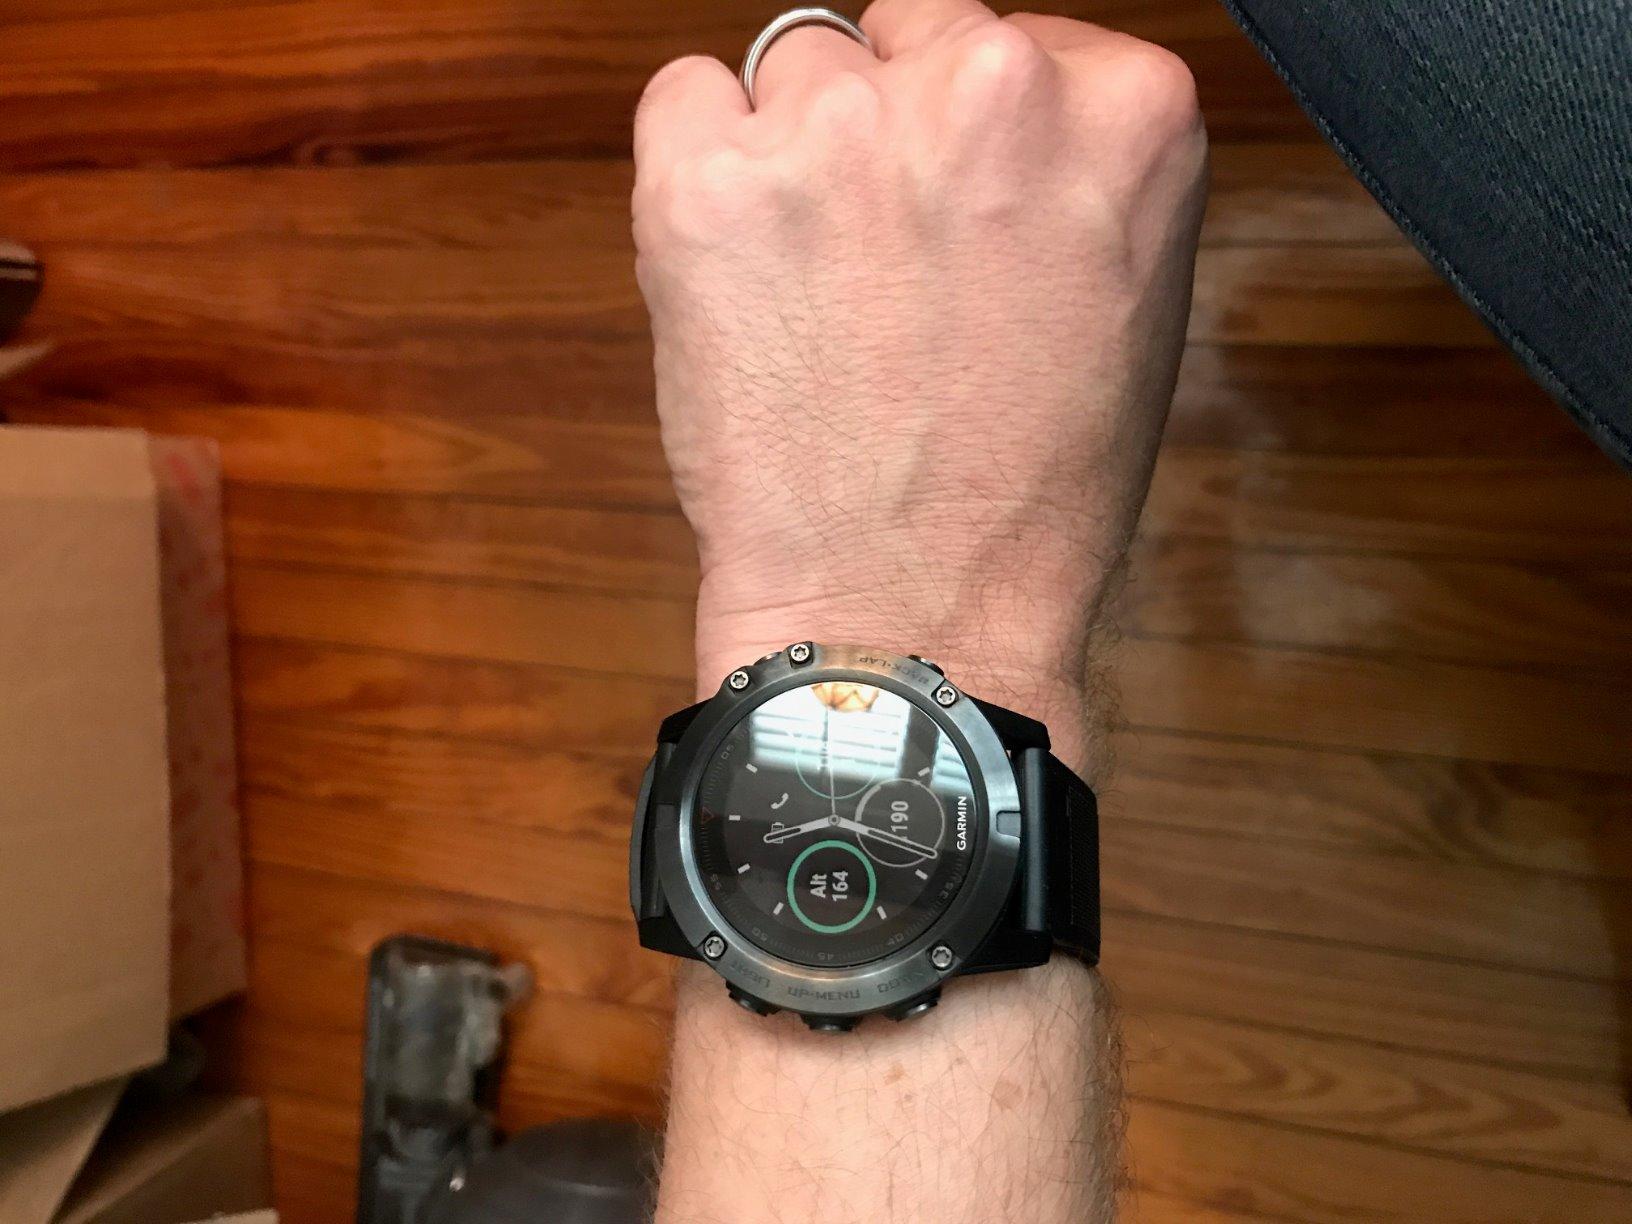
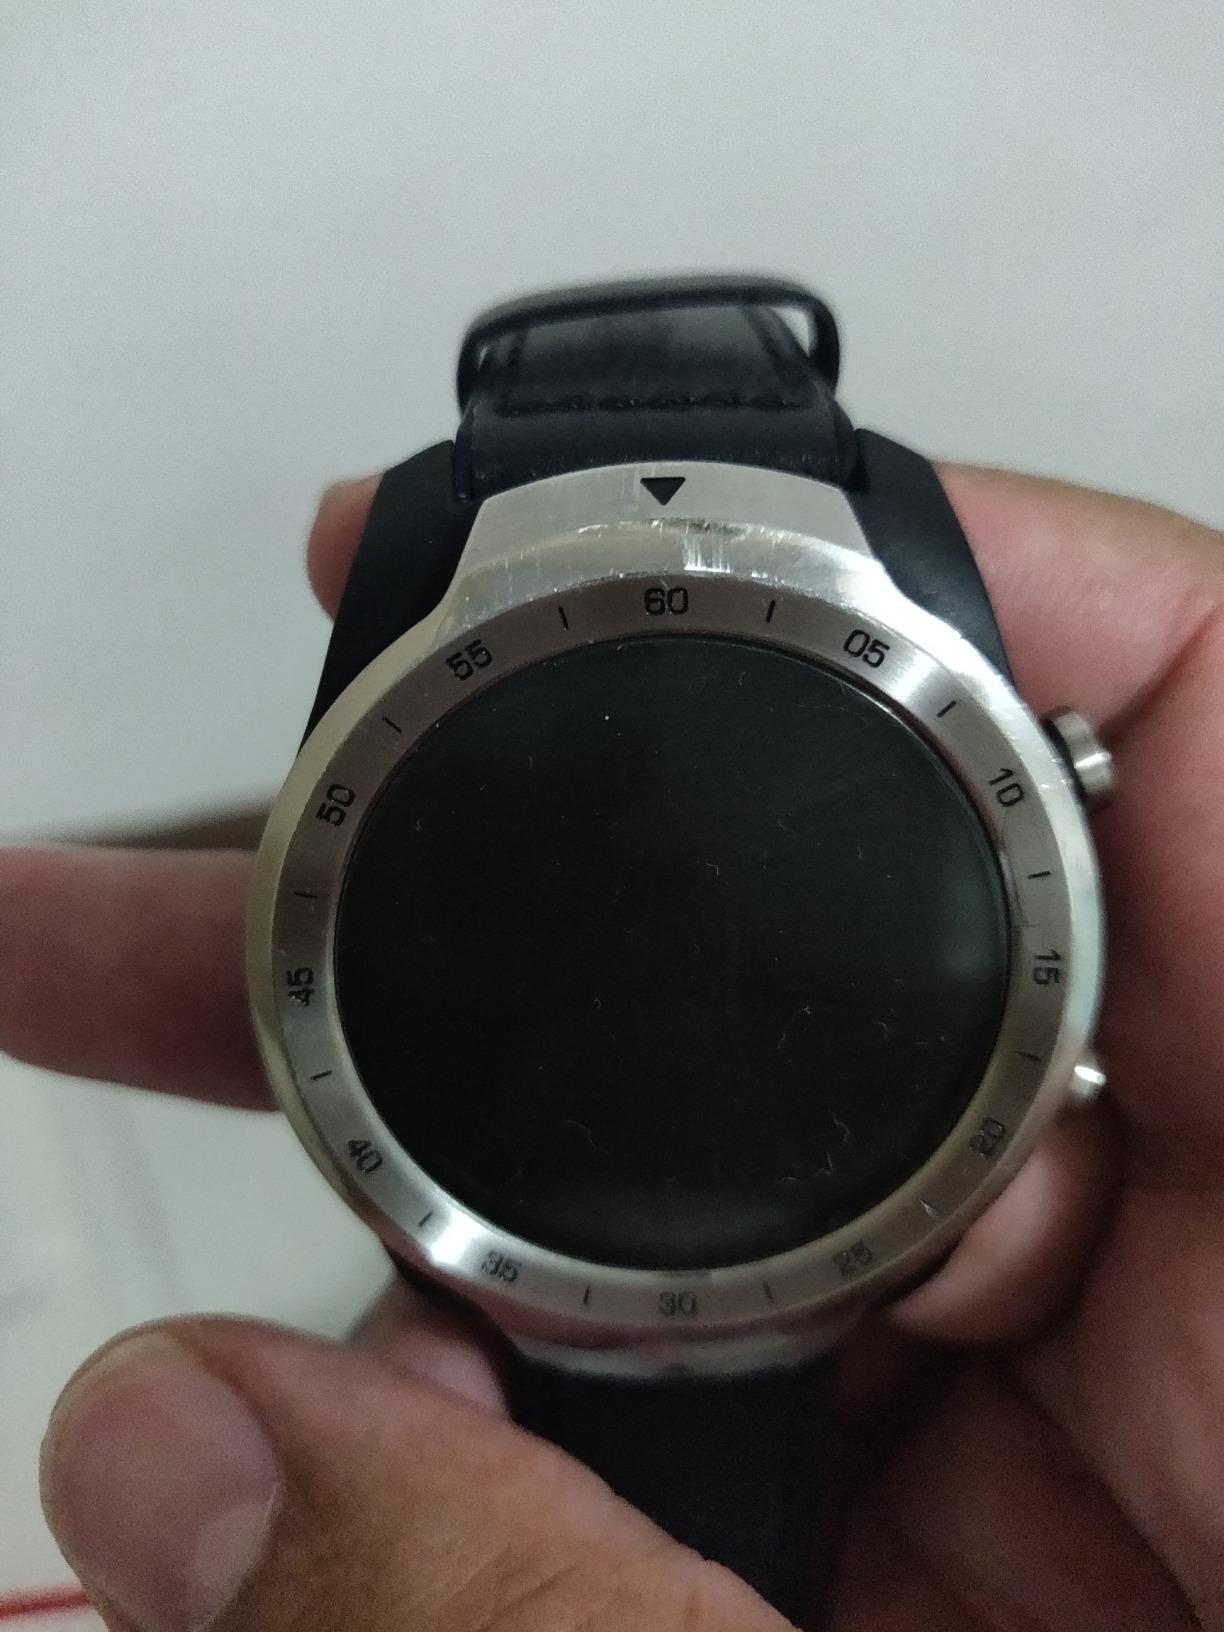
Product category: smartwatch
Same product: no